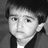
Emotion: sad